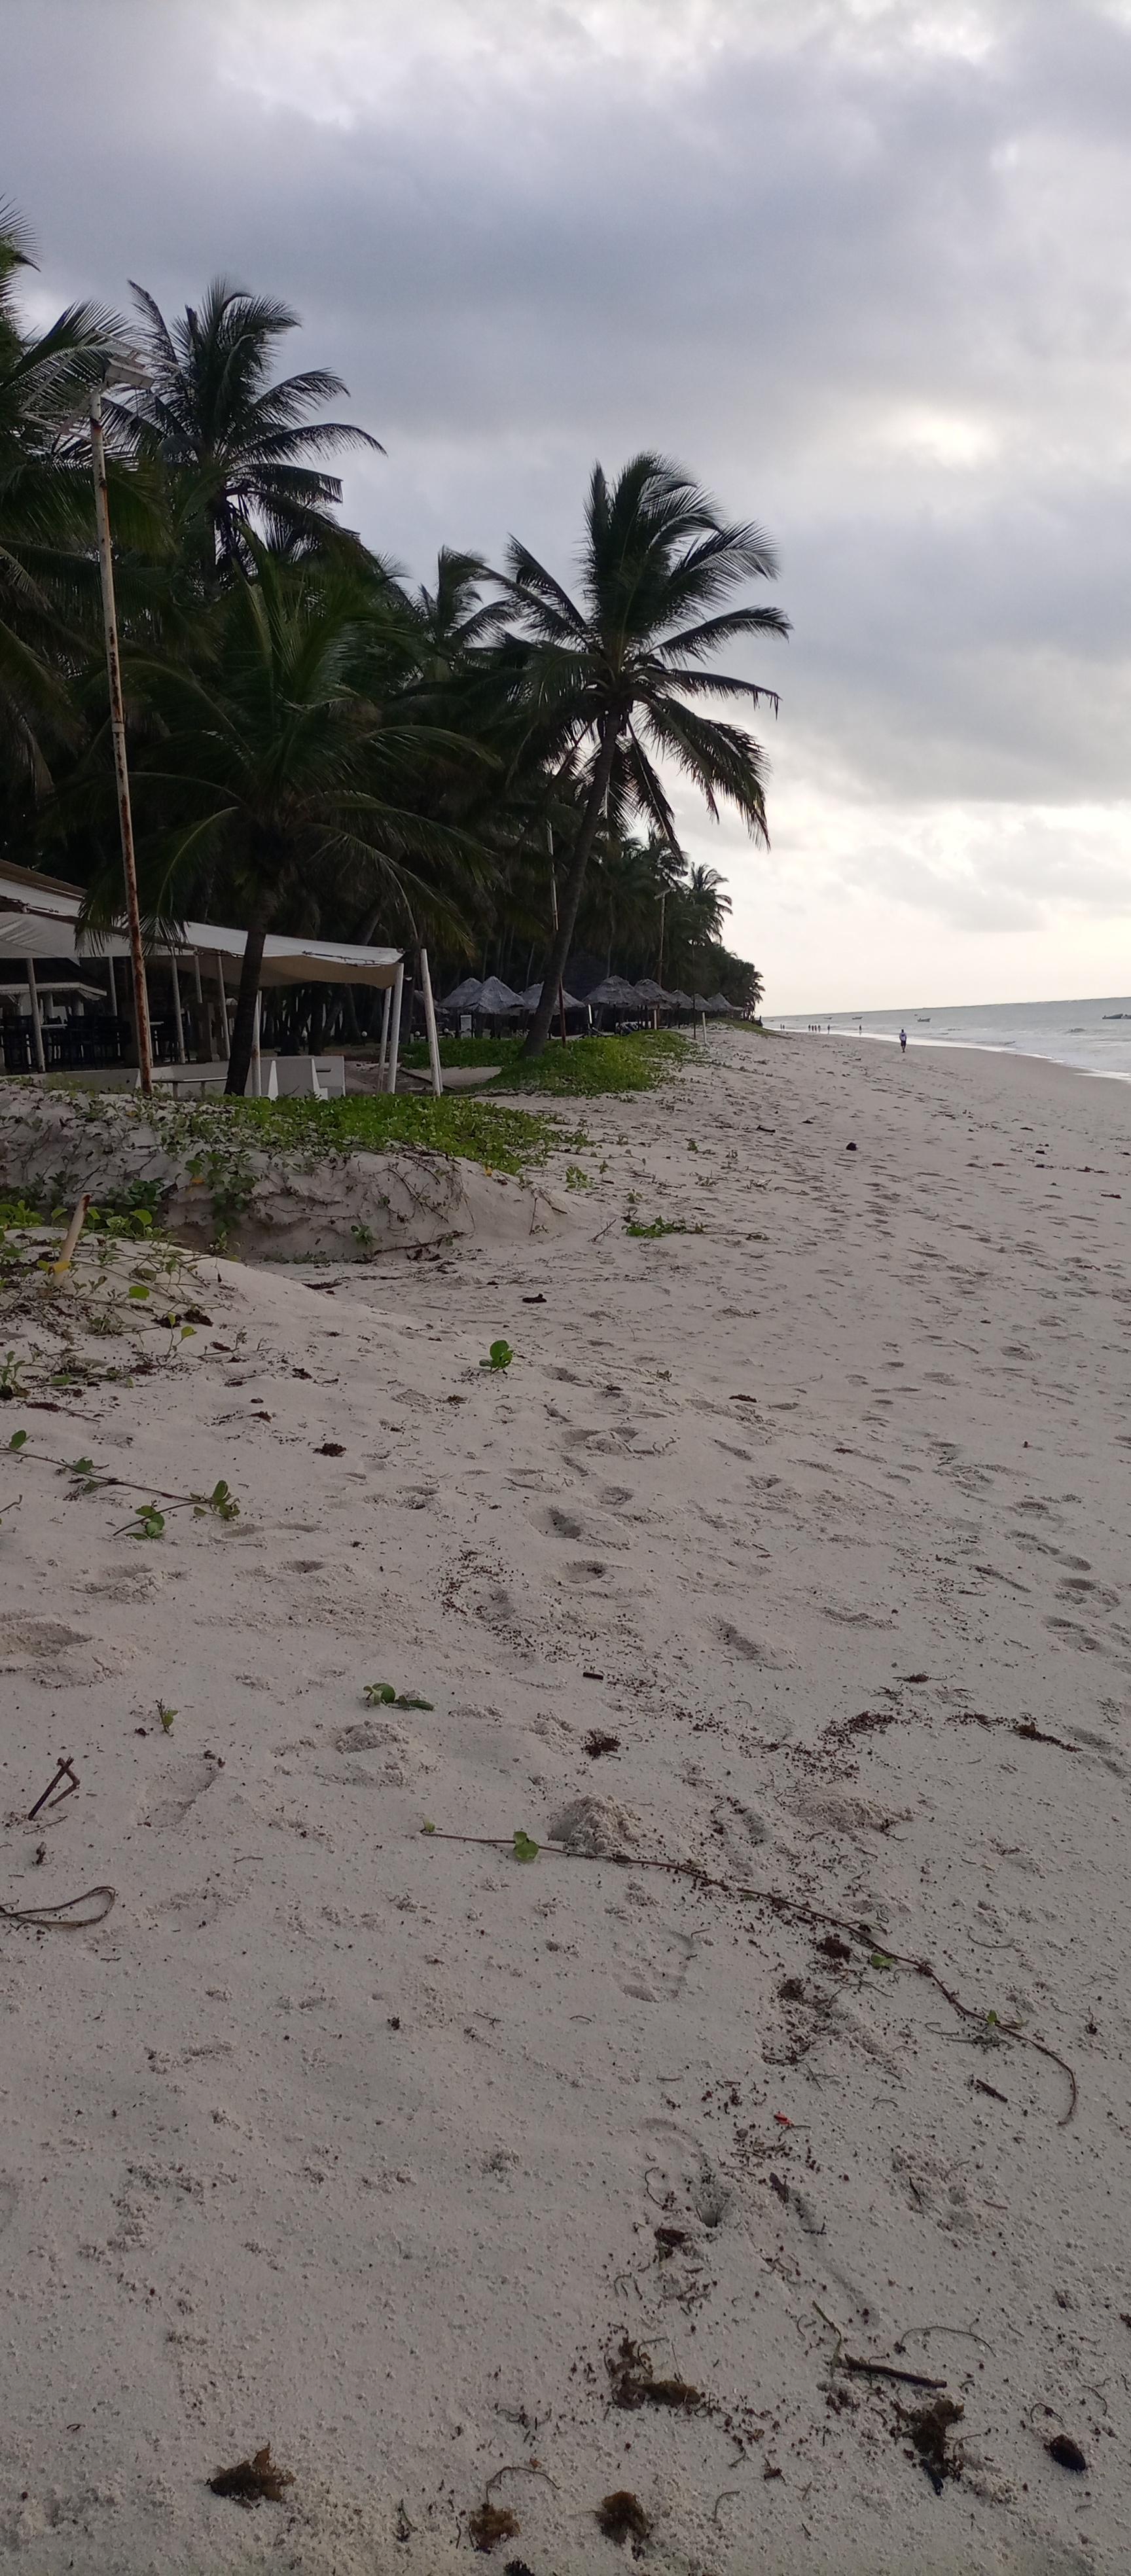
Maandhari tulivu ya ufukwe wa mchanga chini ya anga lenye mawingu huku minazi ikipamba ukingo wa pwani, kuna miundo hafifu inayonekana kama majengo ama hoteli ikionyesha uwepo wa binadamu au maendeleo karibu.